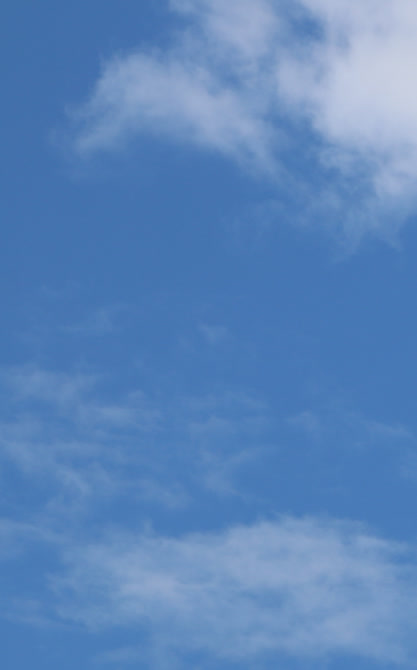
Cloud type: Cirrocumulus